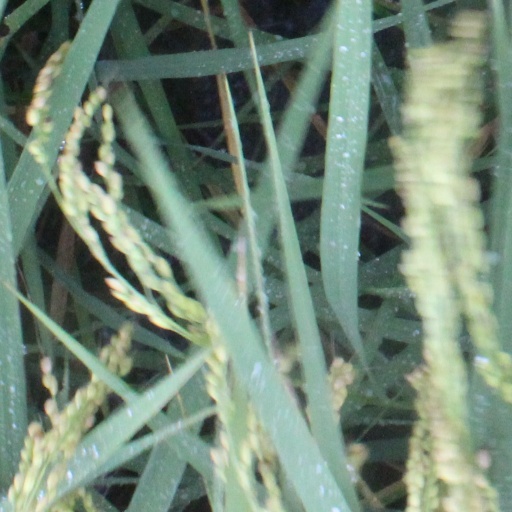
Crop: rice